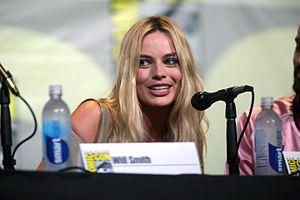
Le Dʳ Harleen Quinzel est un personnage de fiction de l'éditeur DC Comics, créé par Paul Dini et Bruce Timm pour la série télévisée d'animation Batman, la série animée en 1992. Elle est ensuite introduite dans les bandes dessinées Batman, avec sa première apparition dans The Batman Adventures en 1993. Elle est initialement dépeinte comme une ancienne psychiatre à l'asile d'Arkham, devenue la complice et la petite amie du Joker sous le nom d'Harley Quinn, et porte à ses débuts un costume d'Arlequin.